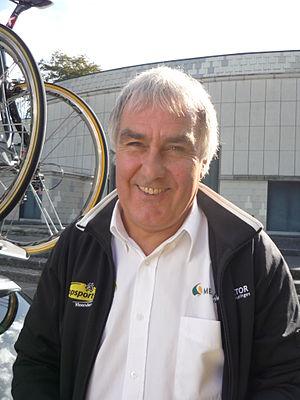
walter avant une course cycliste